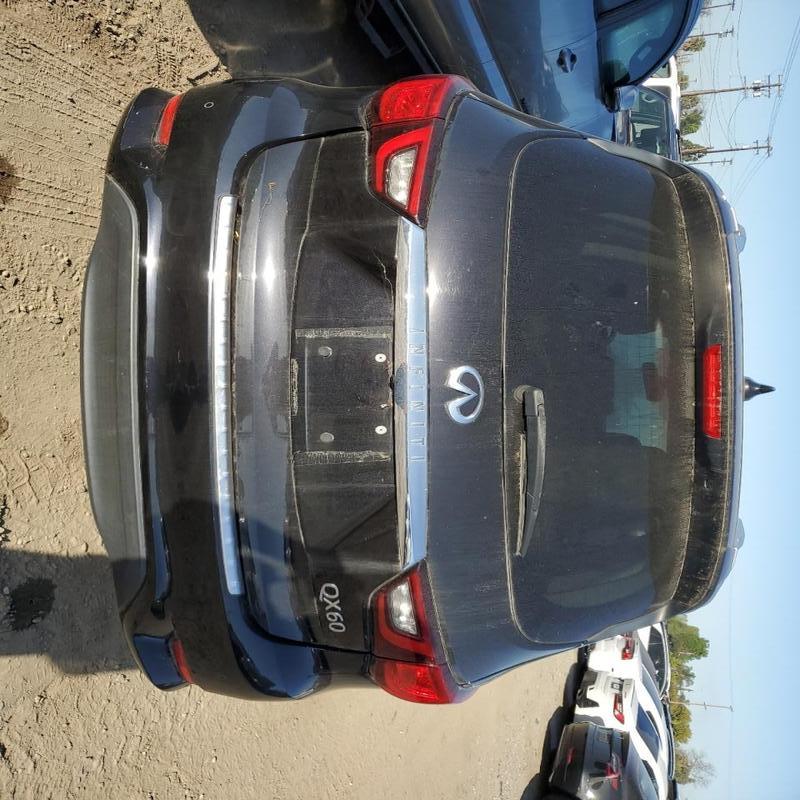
Aucun dommage détecté.
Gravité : aucun